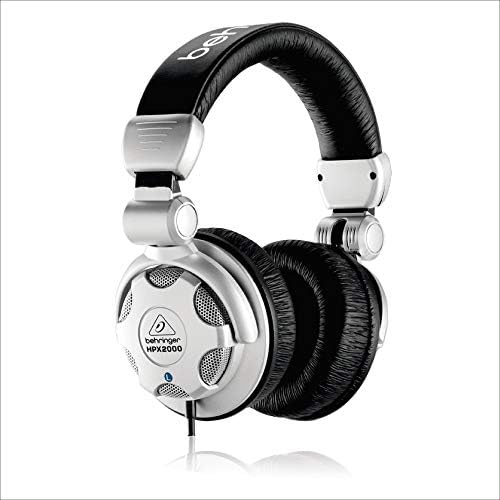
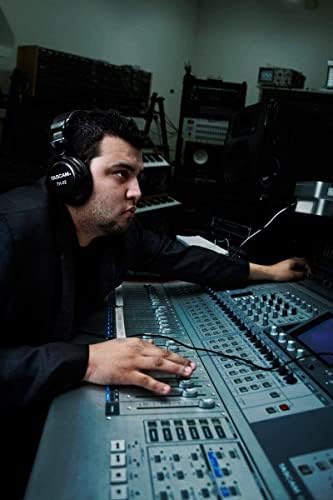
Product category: headphones
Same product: no